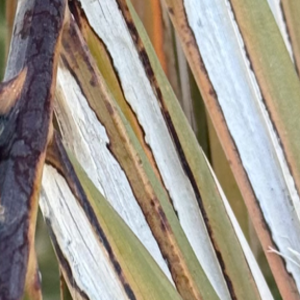
Label: Black Scorch